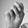
ASL letter: N